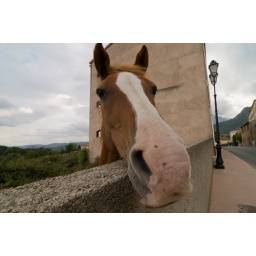
This horse stood behind a wall in Corte and seemed a little lonely. Corte, Corsica, France.